McNeil Falls

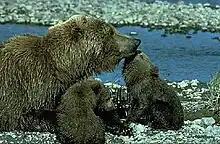
Mother brown bear with her cubs near the McNeil River.

More famous for its bear population than for the size of the river or the strength of its salmon runs, McNeil River has been featured on many television and film documentaries. So well-known has the area become as a bear-viewing area that in 1973 the State of Alaska began limiting the number of summer visitors to ten per day during peak visitor months of June, July, and August. The area has also been "wired" for webcam remote viewing for those unable to access the river in person.